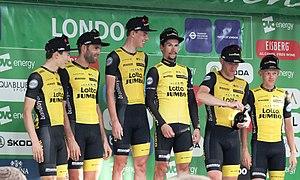
L'équipe cycliste Jumbo-Visma est une équipe néerlandaise de cyclisme professionnel sur route créée en 1996 et ayant le statut d'équipe World Tour.